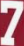
Number: 7